The DNAgents

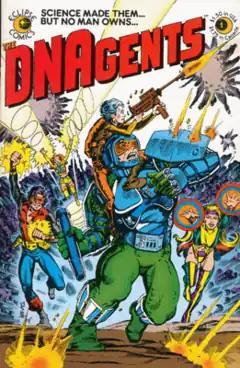
The cover to "The DNAgents" #1 by Will Meugniot and Al Gordon

The DNAgents is a comic-book series created by writer Mark Evanier and artist Will Meugniot and published by Eclipse Comics from 1983. The series centers on a team of superheroes created through genetic engineering by the Matrix Corporation to act as superhuman enforcers for the head of the company.